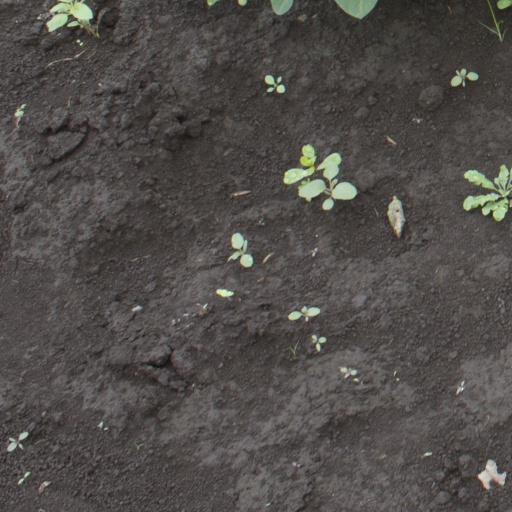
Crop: soybean